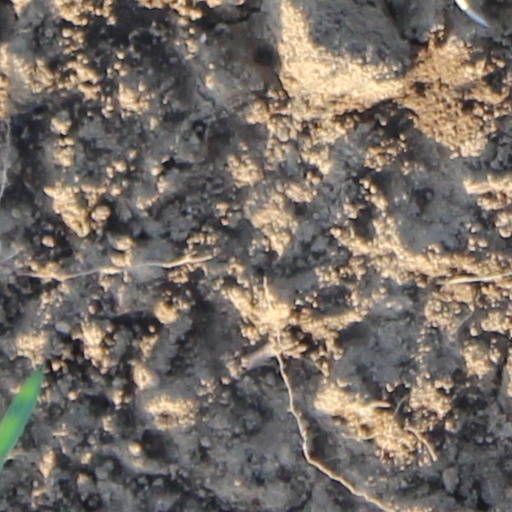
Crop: wheat